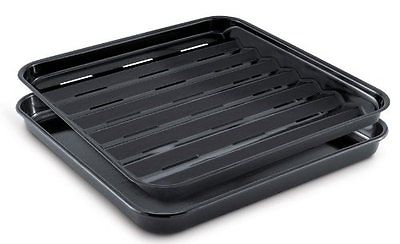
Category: toaster